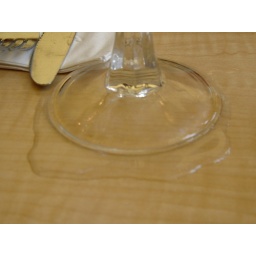
it's really humid in chicago in the summer. the glasses sweat pools of water on the dinner table.